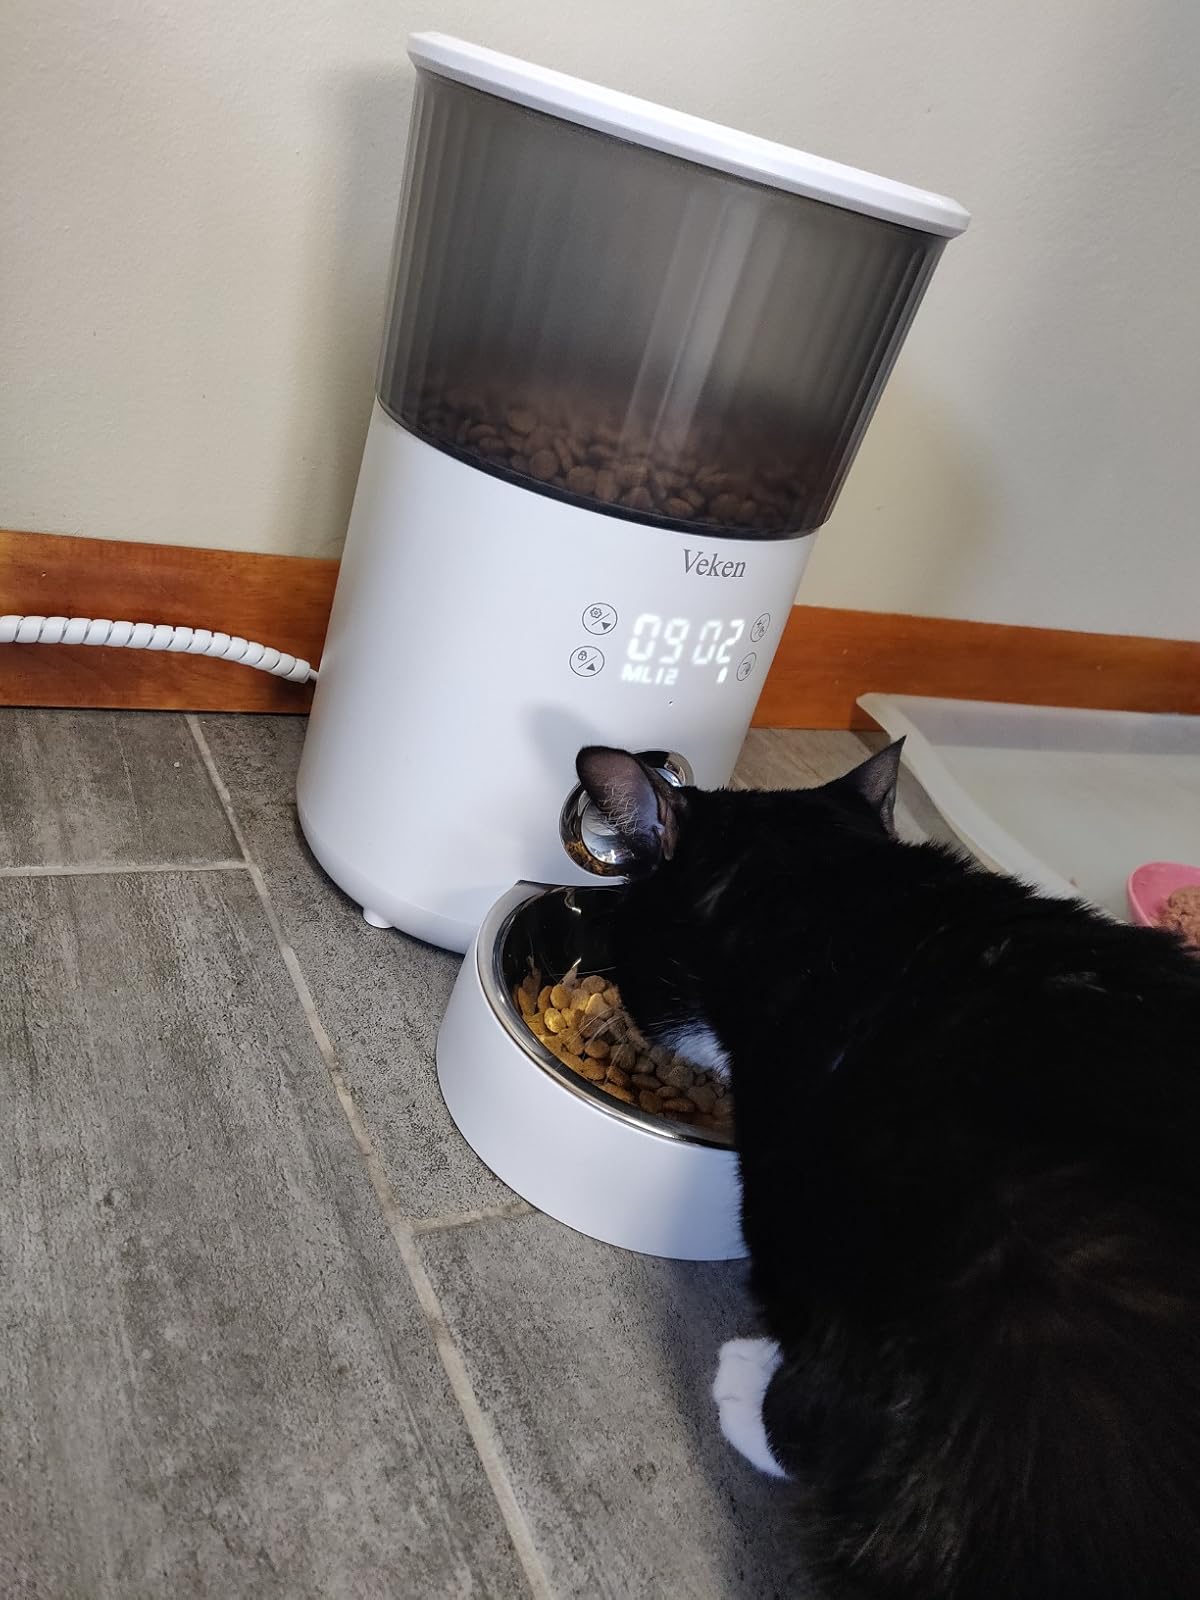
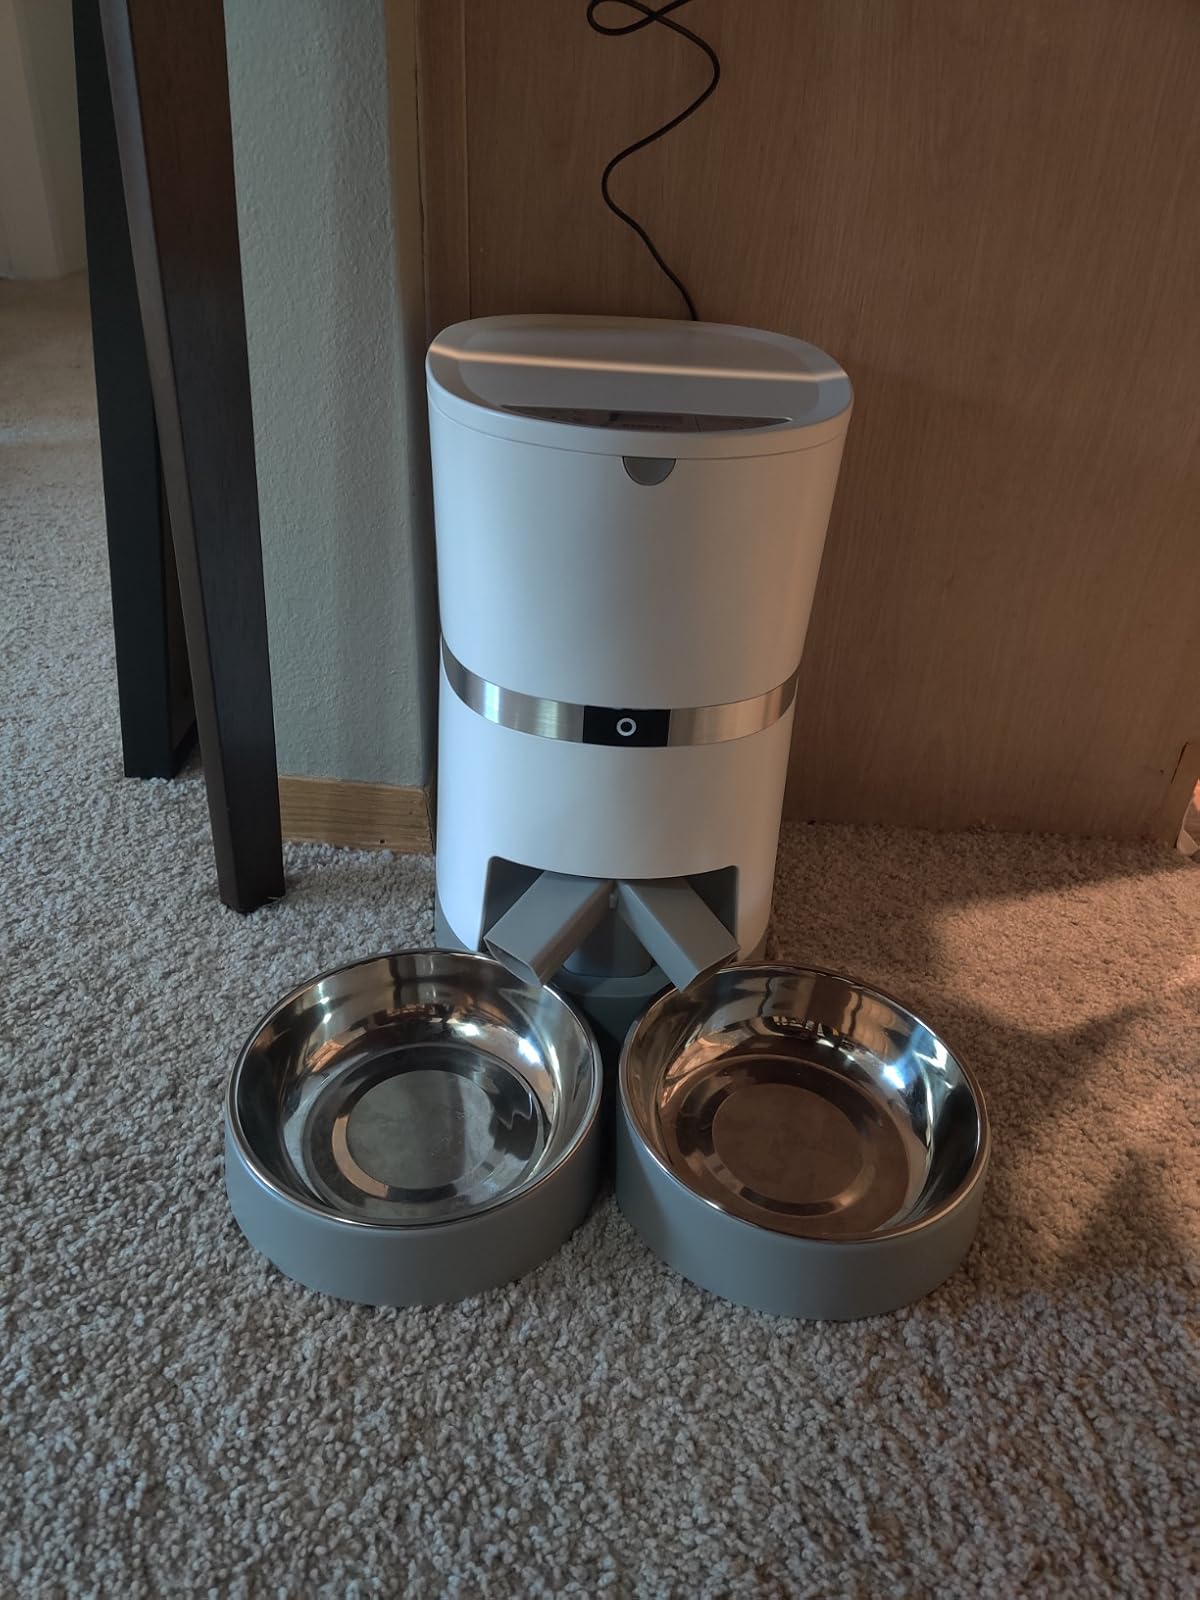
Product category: items_feeder
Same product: no